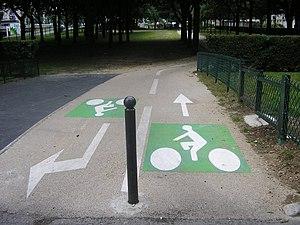
couloir cycliste
Un marquage routier désigne indifféremment :
Un aménagement cyclable est un dispositif de voirie destiné à organiser la circulation des cycles non motorisés. Ces aménagements peuvent prendre la forme de chaussées dédiées aux cyclistes, restreintes à certains usagers dont les cyclistes, de panneaux indicateurs spécifiques ou de facilités de circulation.